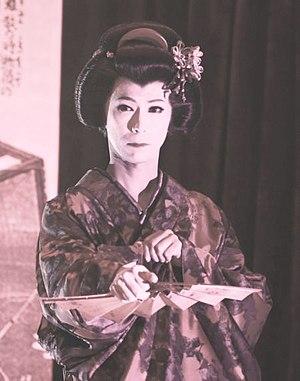
Tenma Shibuya, né le 13 janvier 1969 est un acteur japonais, producteur de film, danseur de danse classique japonaise et un promoteur des échanges culturels.